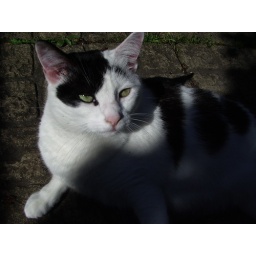
Other cat doesn't like it that I've been taking her pictures and standing in her sunshine